Léo Dandurand

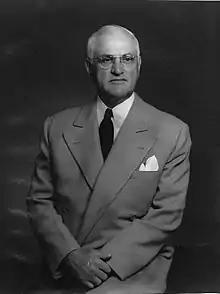
Dandurand in 1949

Joseph Viateur "Léo" Dandurand (July 9, 1889 – June 26, 1964), was an American-Canadian sportsman and businessman. He was the owner and coach of the Montreal Canadiens ice hockey team in the National Hockey League (NHL). He also was an owner of race tracks and of the Montreal Alouettes football team in the league that evolved into the Canadian Football League.